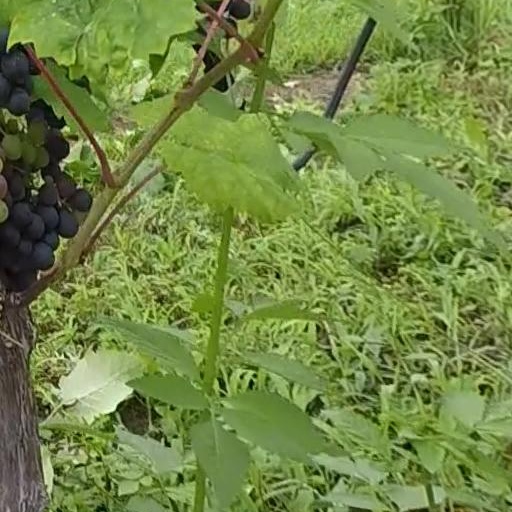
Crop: grape